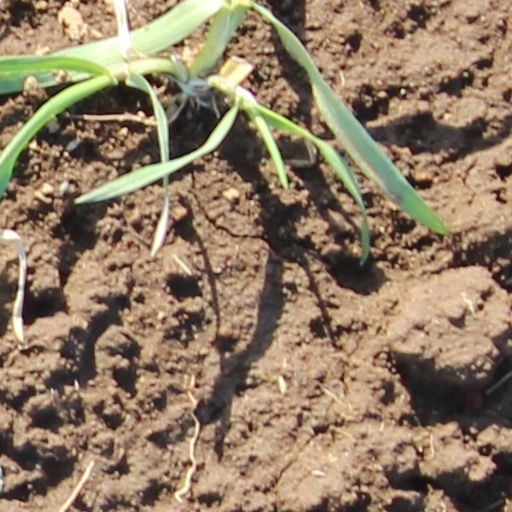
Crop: wheat